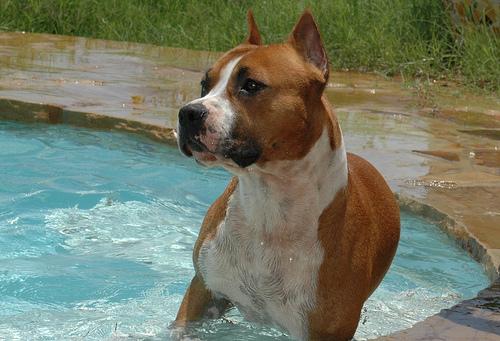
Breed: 216-n000078-American_Staffordshire_terrier